Answer in natural language. Considering the relative positions, where is HousePlant with respect to black colour leather armchair? Choose between the following options: right or left
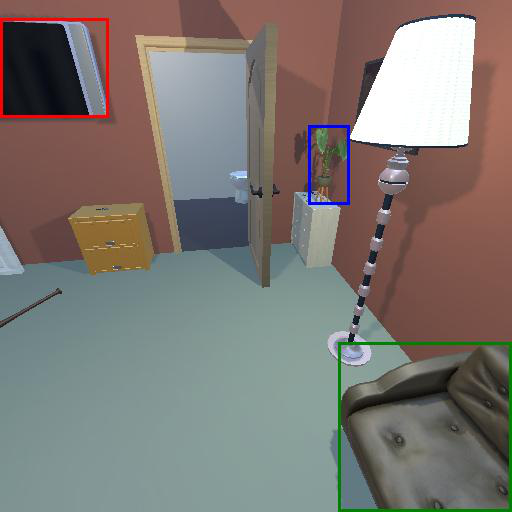
<answer>left</answer>